Dire wolf

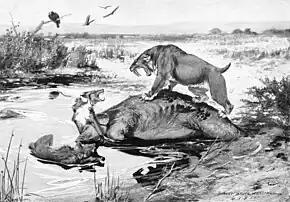
Two dire wolves and a saber-toothed cat ("Smilodon") with the carcass of a Columbian mammoth at the La Brea tar pits by R.Bruce Horsfall

The dire wolf had smaller feet and a larger head than a northern wolf of the same body size. The skull length could reach or longer, with a broader palate, frontal region, and zygomatic arches than the Yukon wolf. These dimensions make the skull very massive. Its sagittal crest was higher, with the inion showing a significant backward projection, and with the rear ends of the nasal bones extending relatively far back into the skull. A connected skeleton of a dire wolf from Rancho LaBrea is difficult to find because the tar allows the bones to disassemble in many directions. Parts of a vertebral column have been assembled, and it was found to be similar to that of the modern wolf, with the same number of vertebrae.